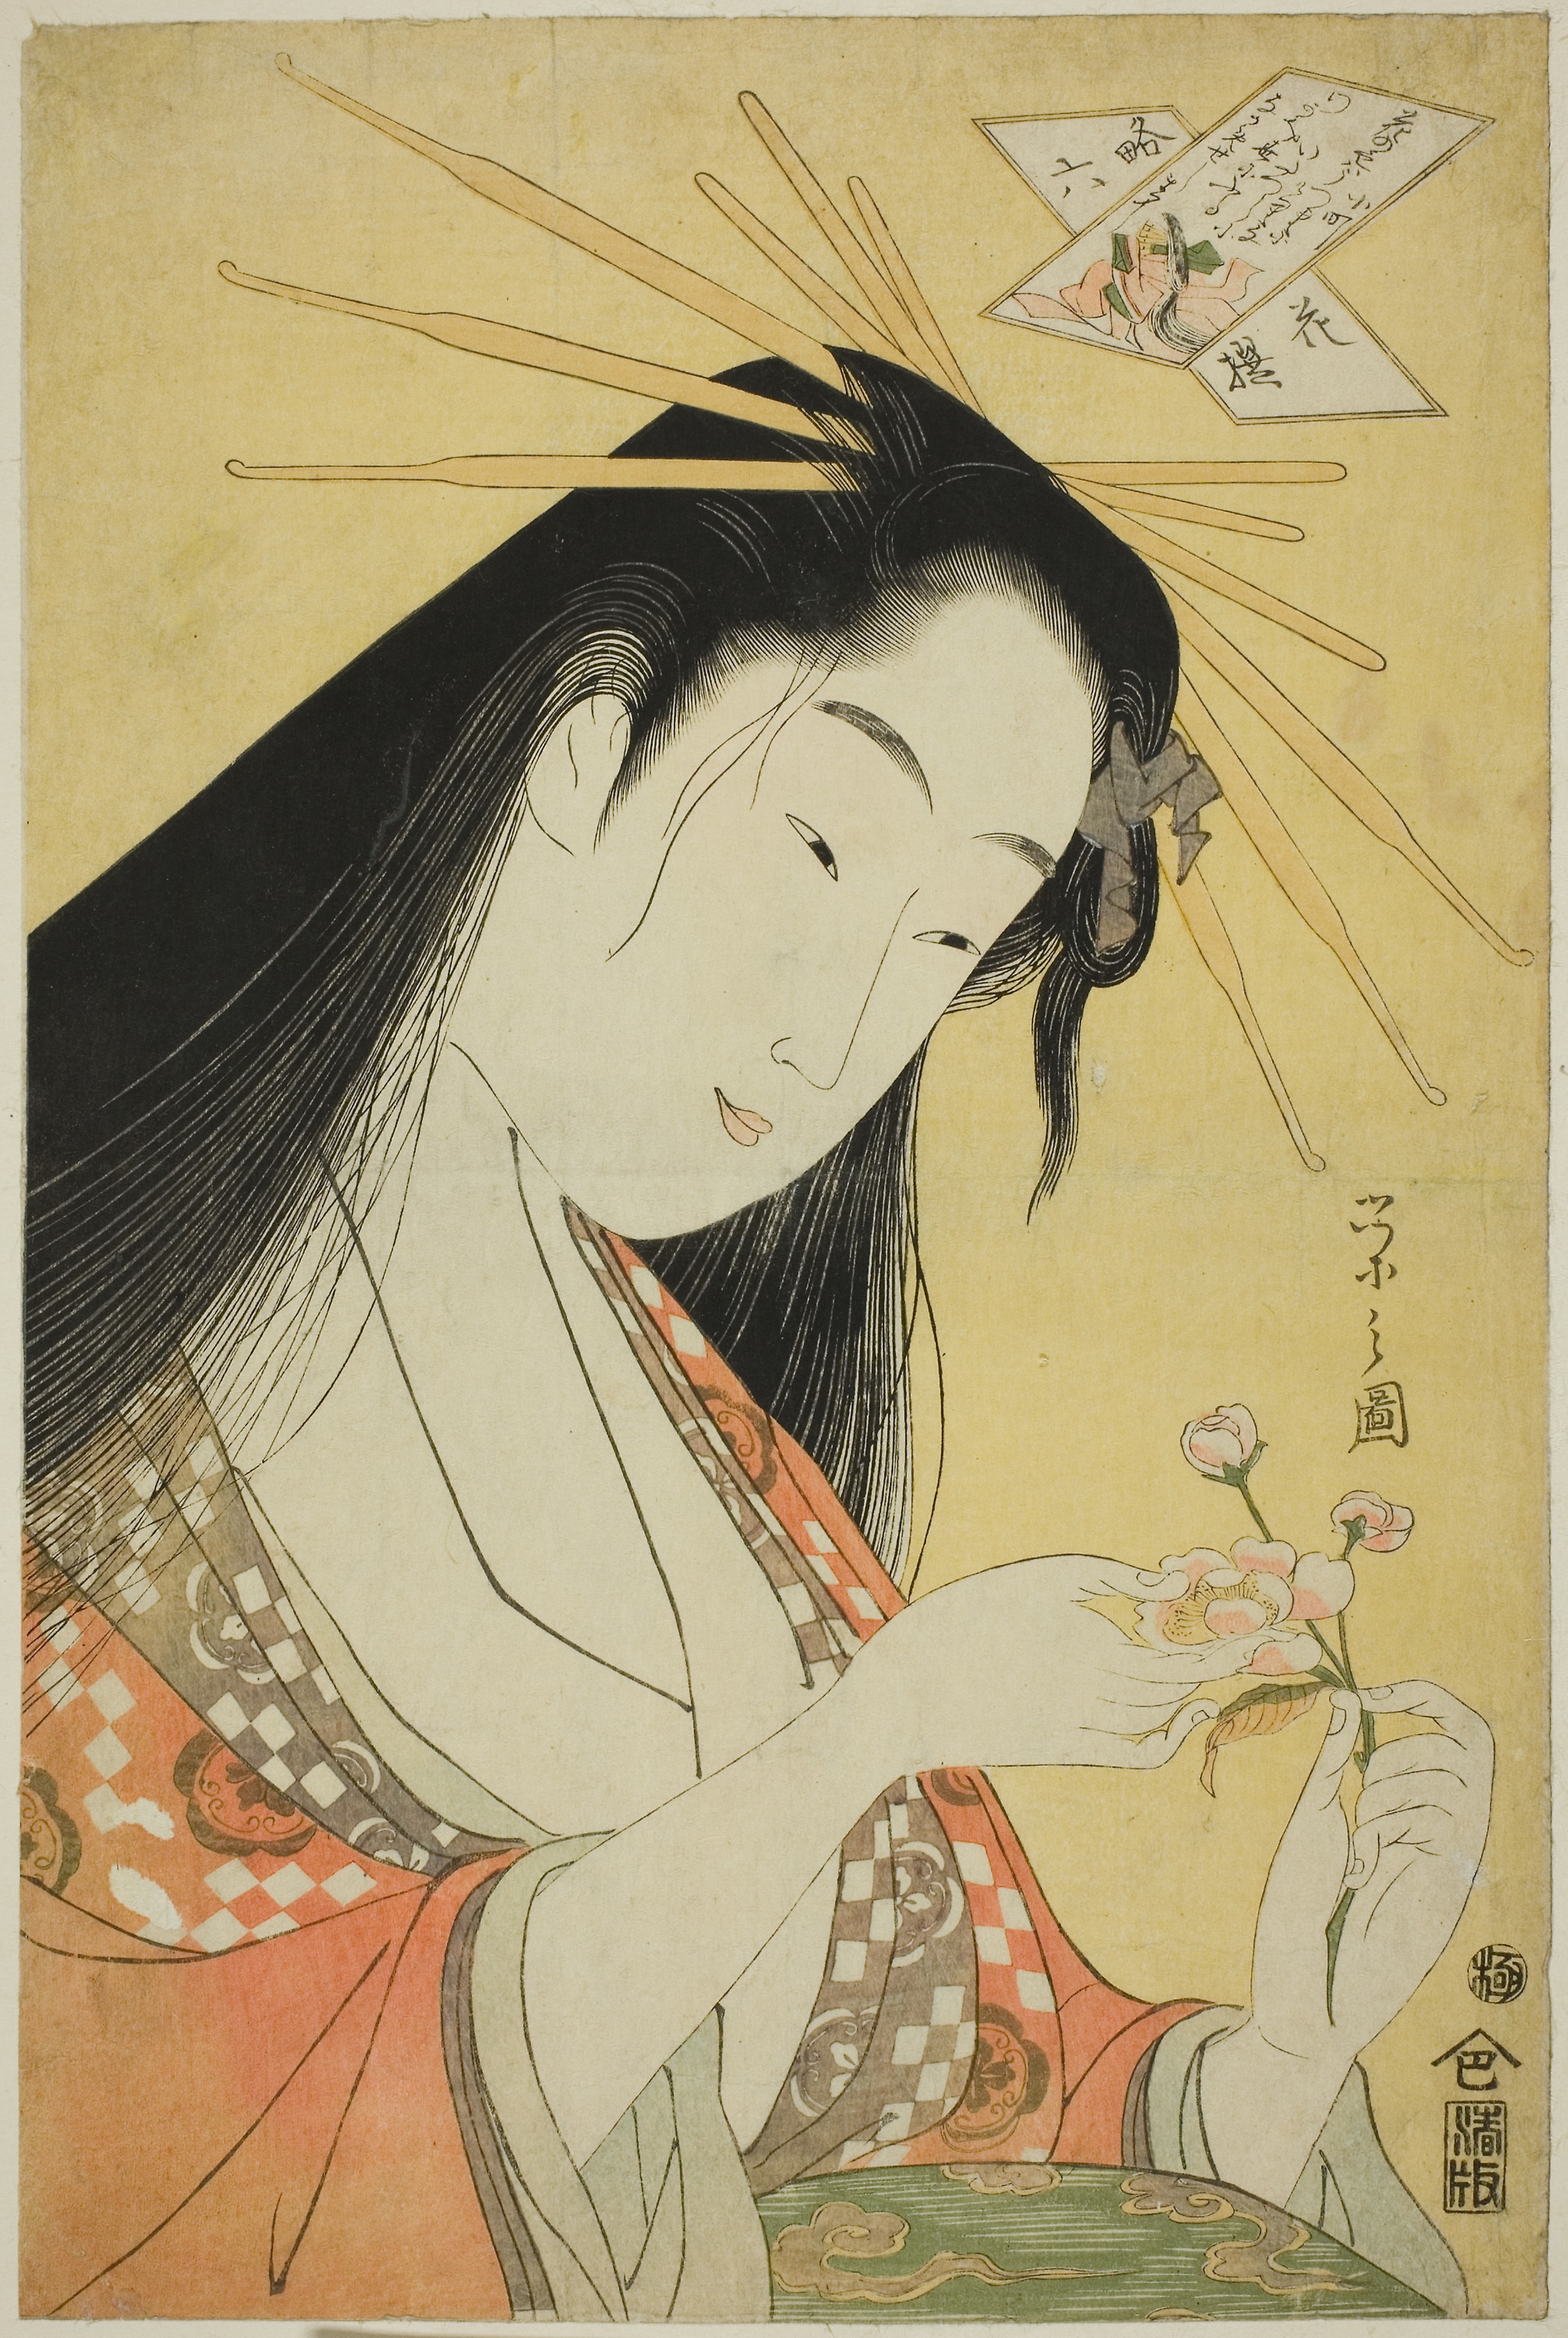
woman, human hair color, art, illustration, girl, black hair, artwork, drawing, watercolor paint, fictional character, fiction, portrait, visual arts